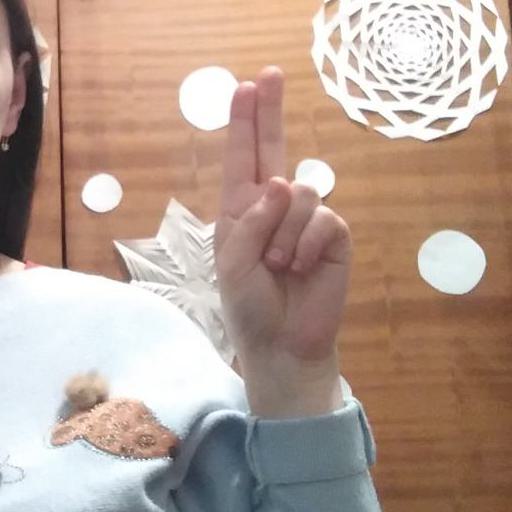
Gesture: two_up